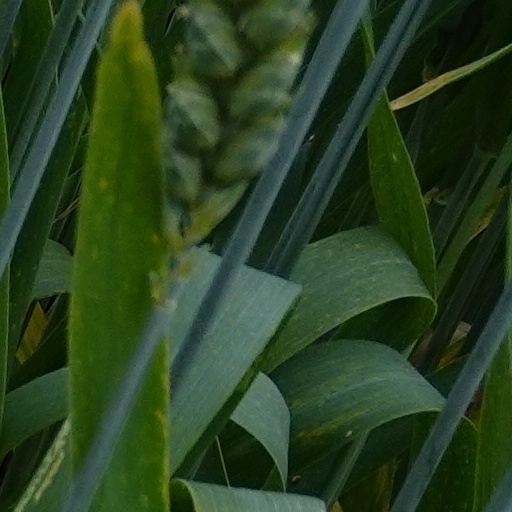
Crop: wheat